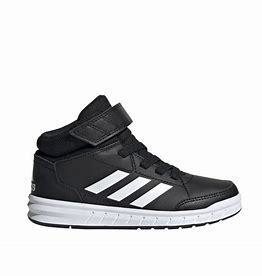
Brand: Adidas
Model: Altasport